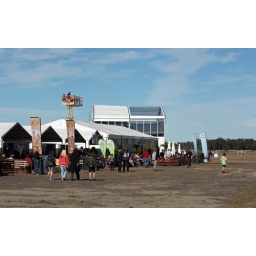
A view of the gold pass section with the control tower in the back ground